Emil von Behring

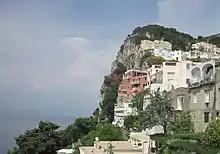
Villa Behring (burgundy) on Capri

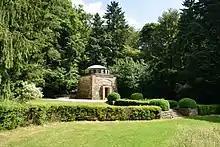
Behring mausoleum in Marburg

On 29 December 1896 Behring married the then twenty-year-old Else Spinola (1876–1936), who was a daughter of , the director of the Charité hospital in Berlin, and a Jewish-born mother – Elise Spinola, born Bendix – who had converted to Christianity upon her marriage. They had six sons. They held their honeymoon at villa "Behring" on Capri 1897, where Behring owned a vacation home. In 1909–1911, the Russian writer Maxim Gorky lived at this villa.